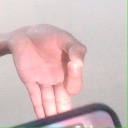
अक्षर: ज्ञ